Crayon Shin-chan: Roar! Kasukabe Animal Kingdom

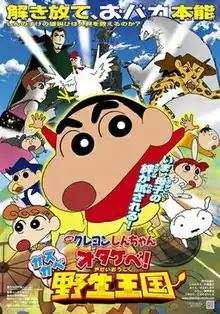
Theatrical release poster

, also known as Crayon Shin-chan: Roar! Kasukabe Wild Kingdom is a 2009 anime film. It is the 17th film based on the popular comedy manga and anime series "Crayon Shin-chan". The film was released to theatres on April 18, 2009 in Japan.